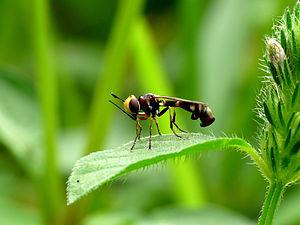
Physocephala est un genre d'insectes diptères brachycères de la famille des Conopidae.
Les Conopidae sont une famille de mouches de formes, tailles et couleurs variées, appartenant à l'ordre des diptères et comprenant 808 espèces. Elles se rencontrent sur la totalité des terres émergées excepté l'Antarctique et les îles du Pacifique. 85 espèces sont présentes en Europe, dont 60 en France. L'éthologie d'une grande partie de ces espèces est inconnue ; pour celles dont elle a été étudiée, la larve est obligatoirement endoparasite d'autres insectes, en particulier les hyménoptères pollinisateurs.
Physocephala vittata, le Physocephale à bandes, est une espèce d'insectes diptères de la famille des Conopidae et du genre Physocephala. P. vittata est un parasitoïde solitaire, pleinement paléarctique, dont la larve est endoparasite d'hyménoptères et spécifiquement d'Apidae.